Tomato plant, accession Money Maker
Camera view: horizontal (90 deg, fisheye); turntable rotation: 150 degrees
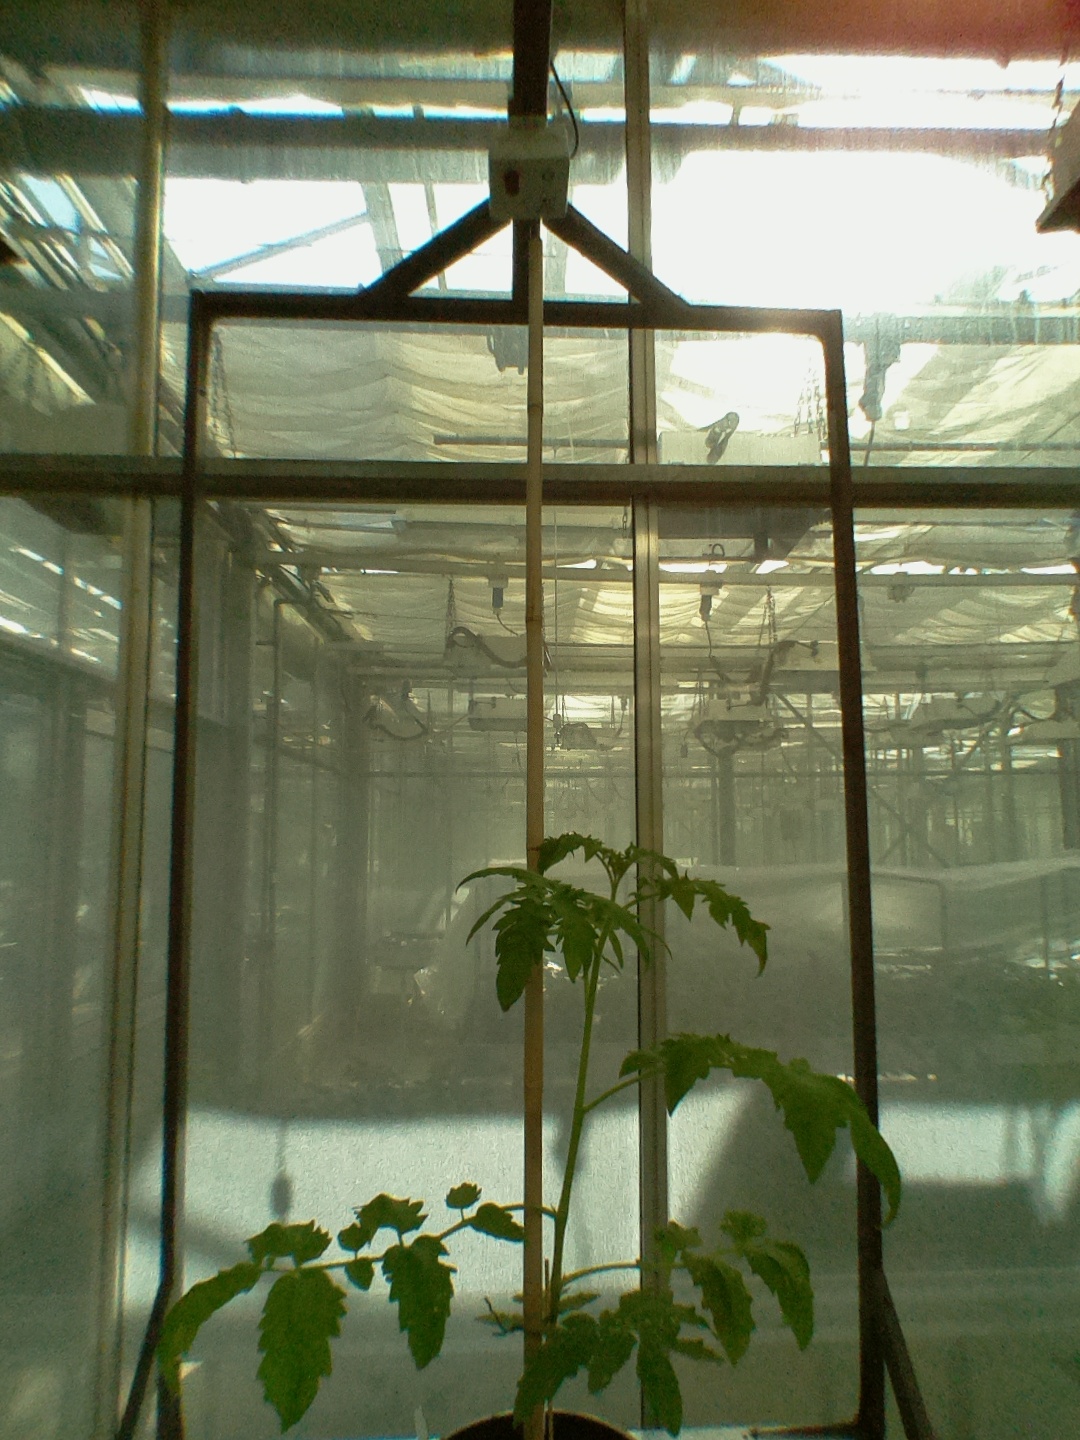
BBCH growth stage 15: 10 of true leaves visible